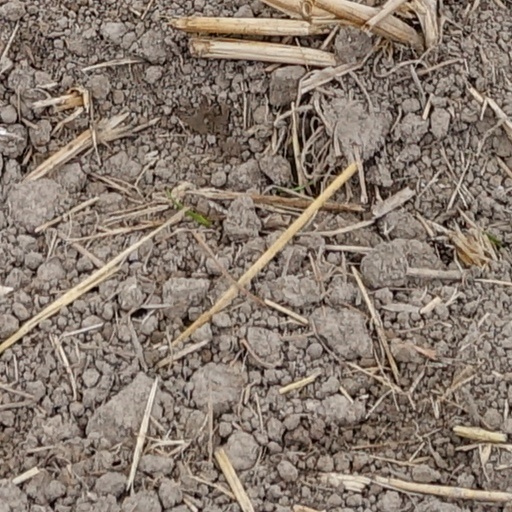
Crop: wheat